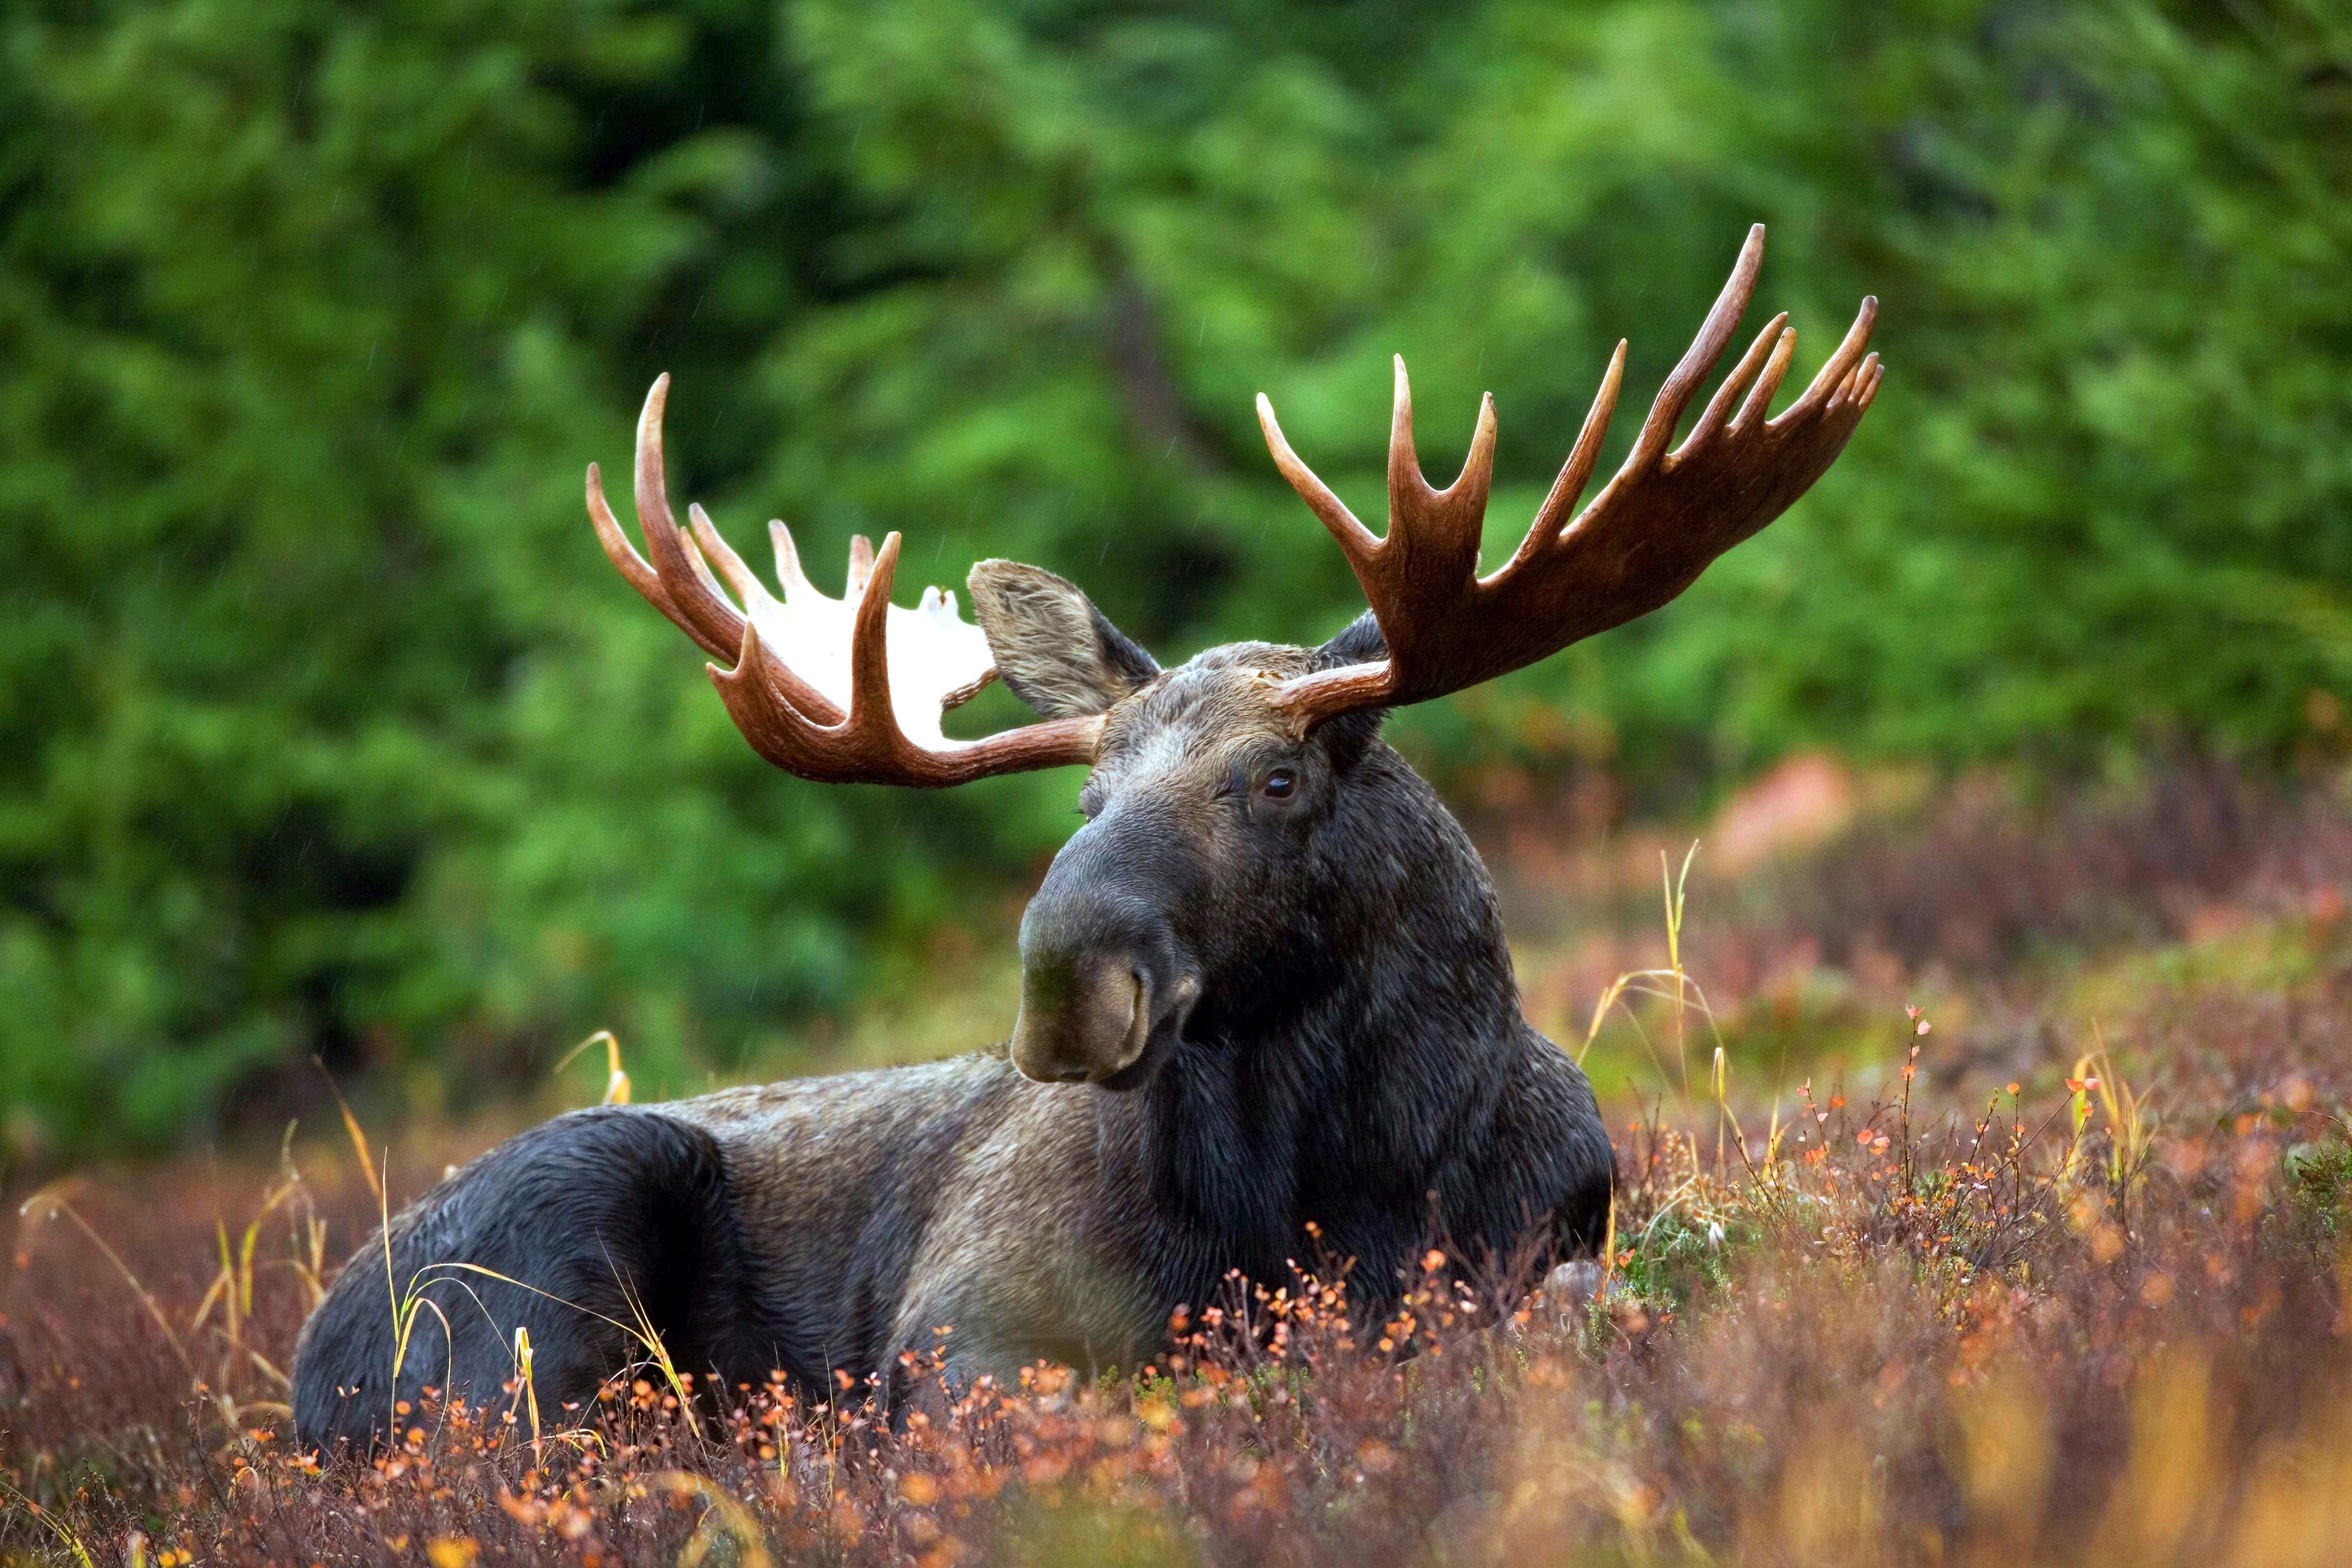
nature, forest, grass, animal, male, wildlife, fauna, majestic, moose, bull, outside, beautiful, antlers, elk, moose rack